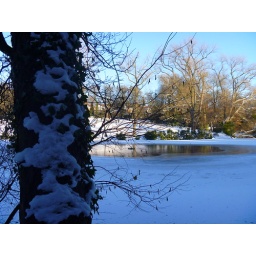
Snowy tree by the lake